Suryakantha

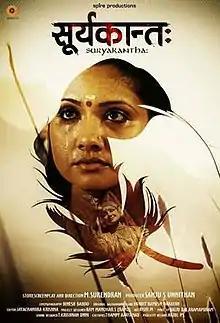

Suryakantha is a Sanskrit film made in Kerala, India. It is the fifth Sanskrit film overall and the first contemporary Sanskrit film, which narrates the story of an ageing couple living out their last days. It talks about common people who converse in Sanskrit.